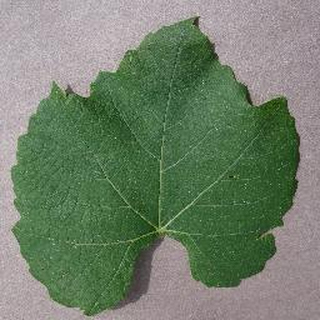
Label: healthy_grape